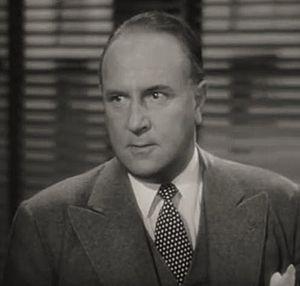
Loring Smith est un acteur américain, né le 18 novembre 1890 à Stratford, mort le 8 juillet 1981 à Fairfield.